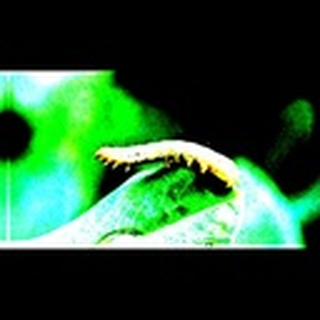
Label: cotton_army_worm